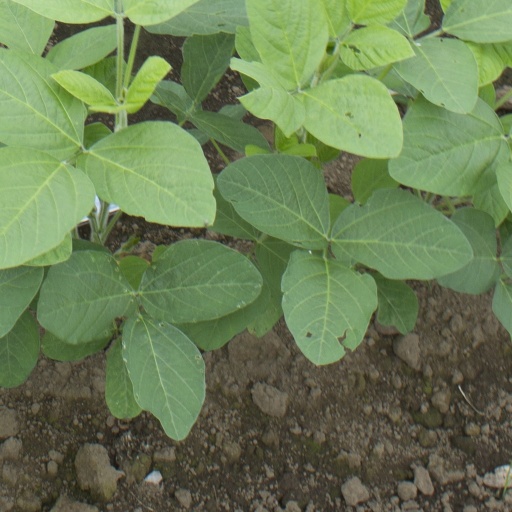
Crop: soybean